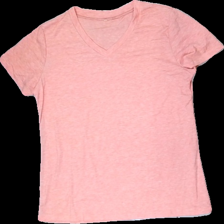
View: front
Type: T-shirt
Category: Ladies
Brand: Missing
Colors: Pink
Material: 81% polyester, 19% cotton
Cut: Regular, V-collar
Size: 36
Smell: Minor
Price range: 50-100
Recommended usage: Reuse
Description: Pink no brand t-shirt, size M. Good condition.
Comment: Smells slightly old.